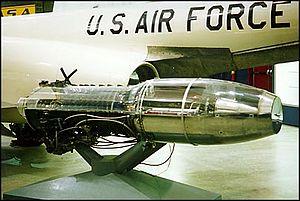
Le Westinghouse J34, référence interne Westinghouse 24C, était un turboréacteur à simple flux développé par la Westinghouse Aviation Gas Turbine Division dans les années 1940. Essentiellement une version agrandie du Westinghouse J30, le J34 développait 15,14 kN de poussée, soit deux fois plus que le J30. Plus tard, les modèles ont fourni jusqu'à 21,80 kN de poussée avec l'ajout d'un système de postcombustion.